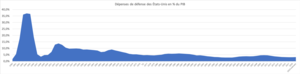
Dépenses de défense des États-Unis en
Le budget de défense des États-Unis correspond à la partie du budget fédéral des États-Unis alloué au département de la Défense ou, plus largement, à la partie du budget fédéral consacrée à toute dépense liée à l'armée. Le budget de défense couvre les salaires, la formation et les soins de santé du personnel en uniforme et du personnel civil, l'entretien des armements, du matériel et des installations, le financement des opérations ainsi que le développement et l'acquisition de nouveaux équipements.